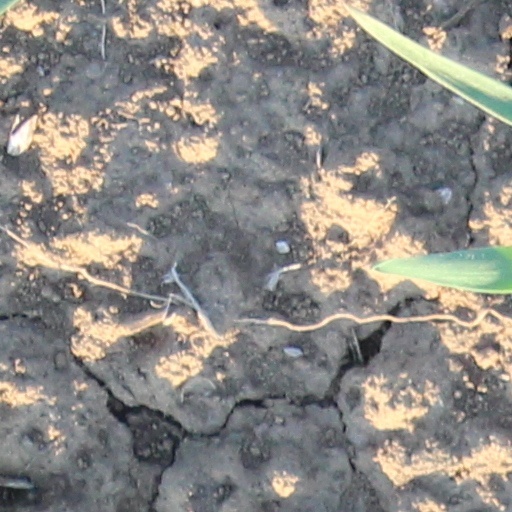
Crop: wheat